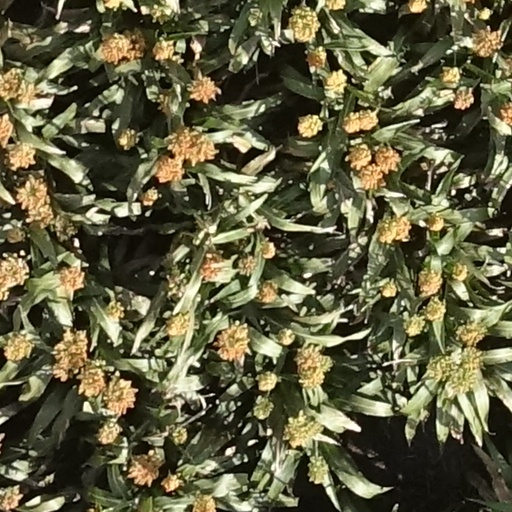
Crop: sorghum